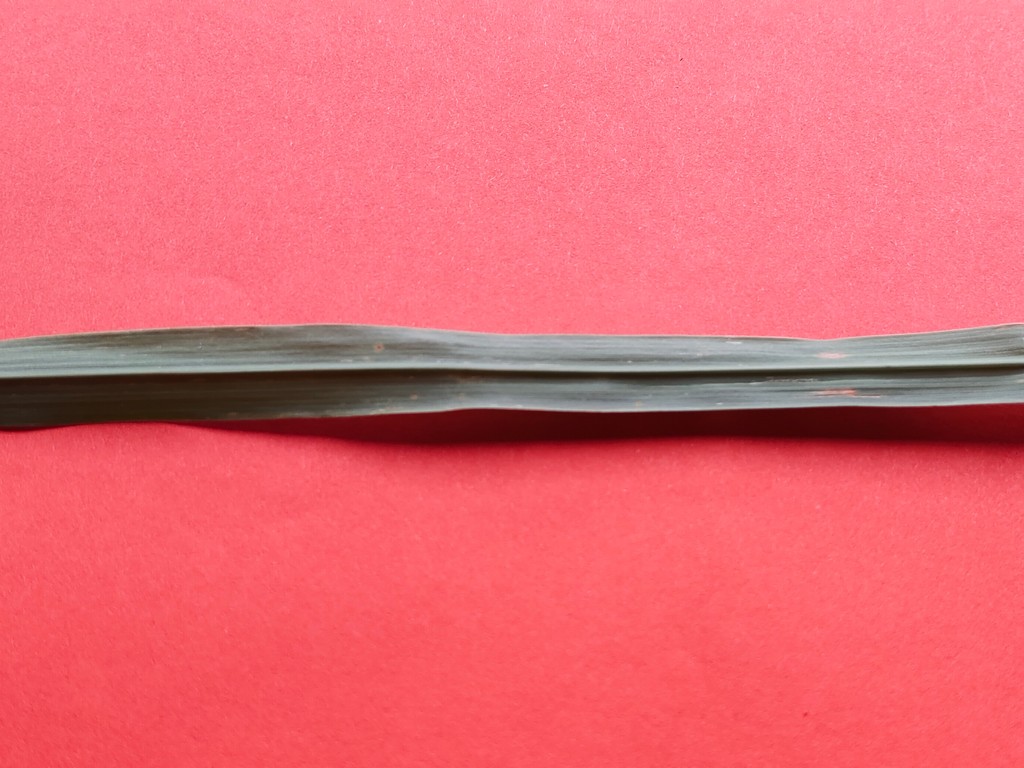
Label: Unhealthy